Afghan art

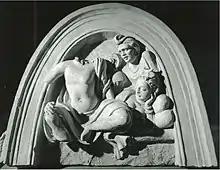
The Bodhisattva and Chandeka, Hadda, 5th century CE

Afghan art has spanned many centuries. In contrast to its independence and isolation in recent centuries, ancient and medieval Afghanistan spent long periods as part of large empires, which mostly also included parts of modern Pakistan and north India, as well as Iran. Afghan cities were often sometimes among the capitals or main cities of these, as with the Kushan Empire, and later the Mughal Empire. In addition some routes of the Silk Road to and from China pass through Afghanistan, bringing influences from both the east and west.